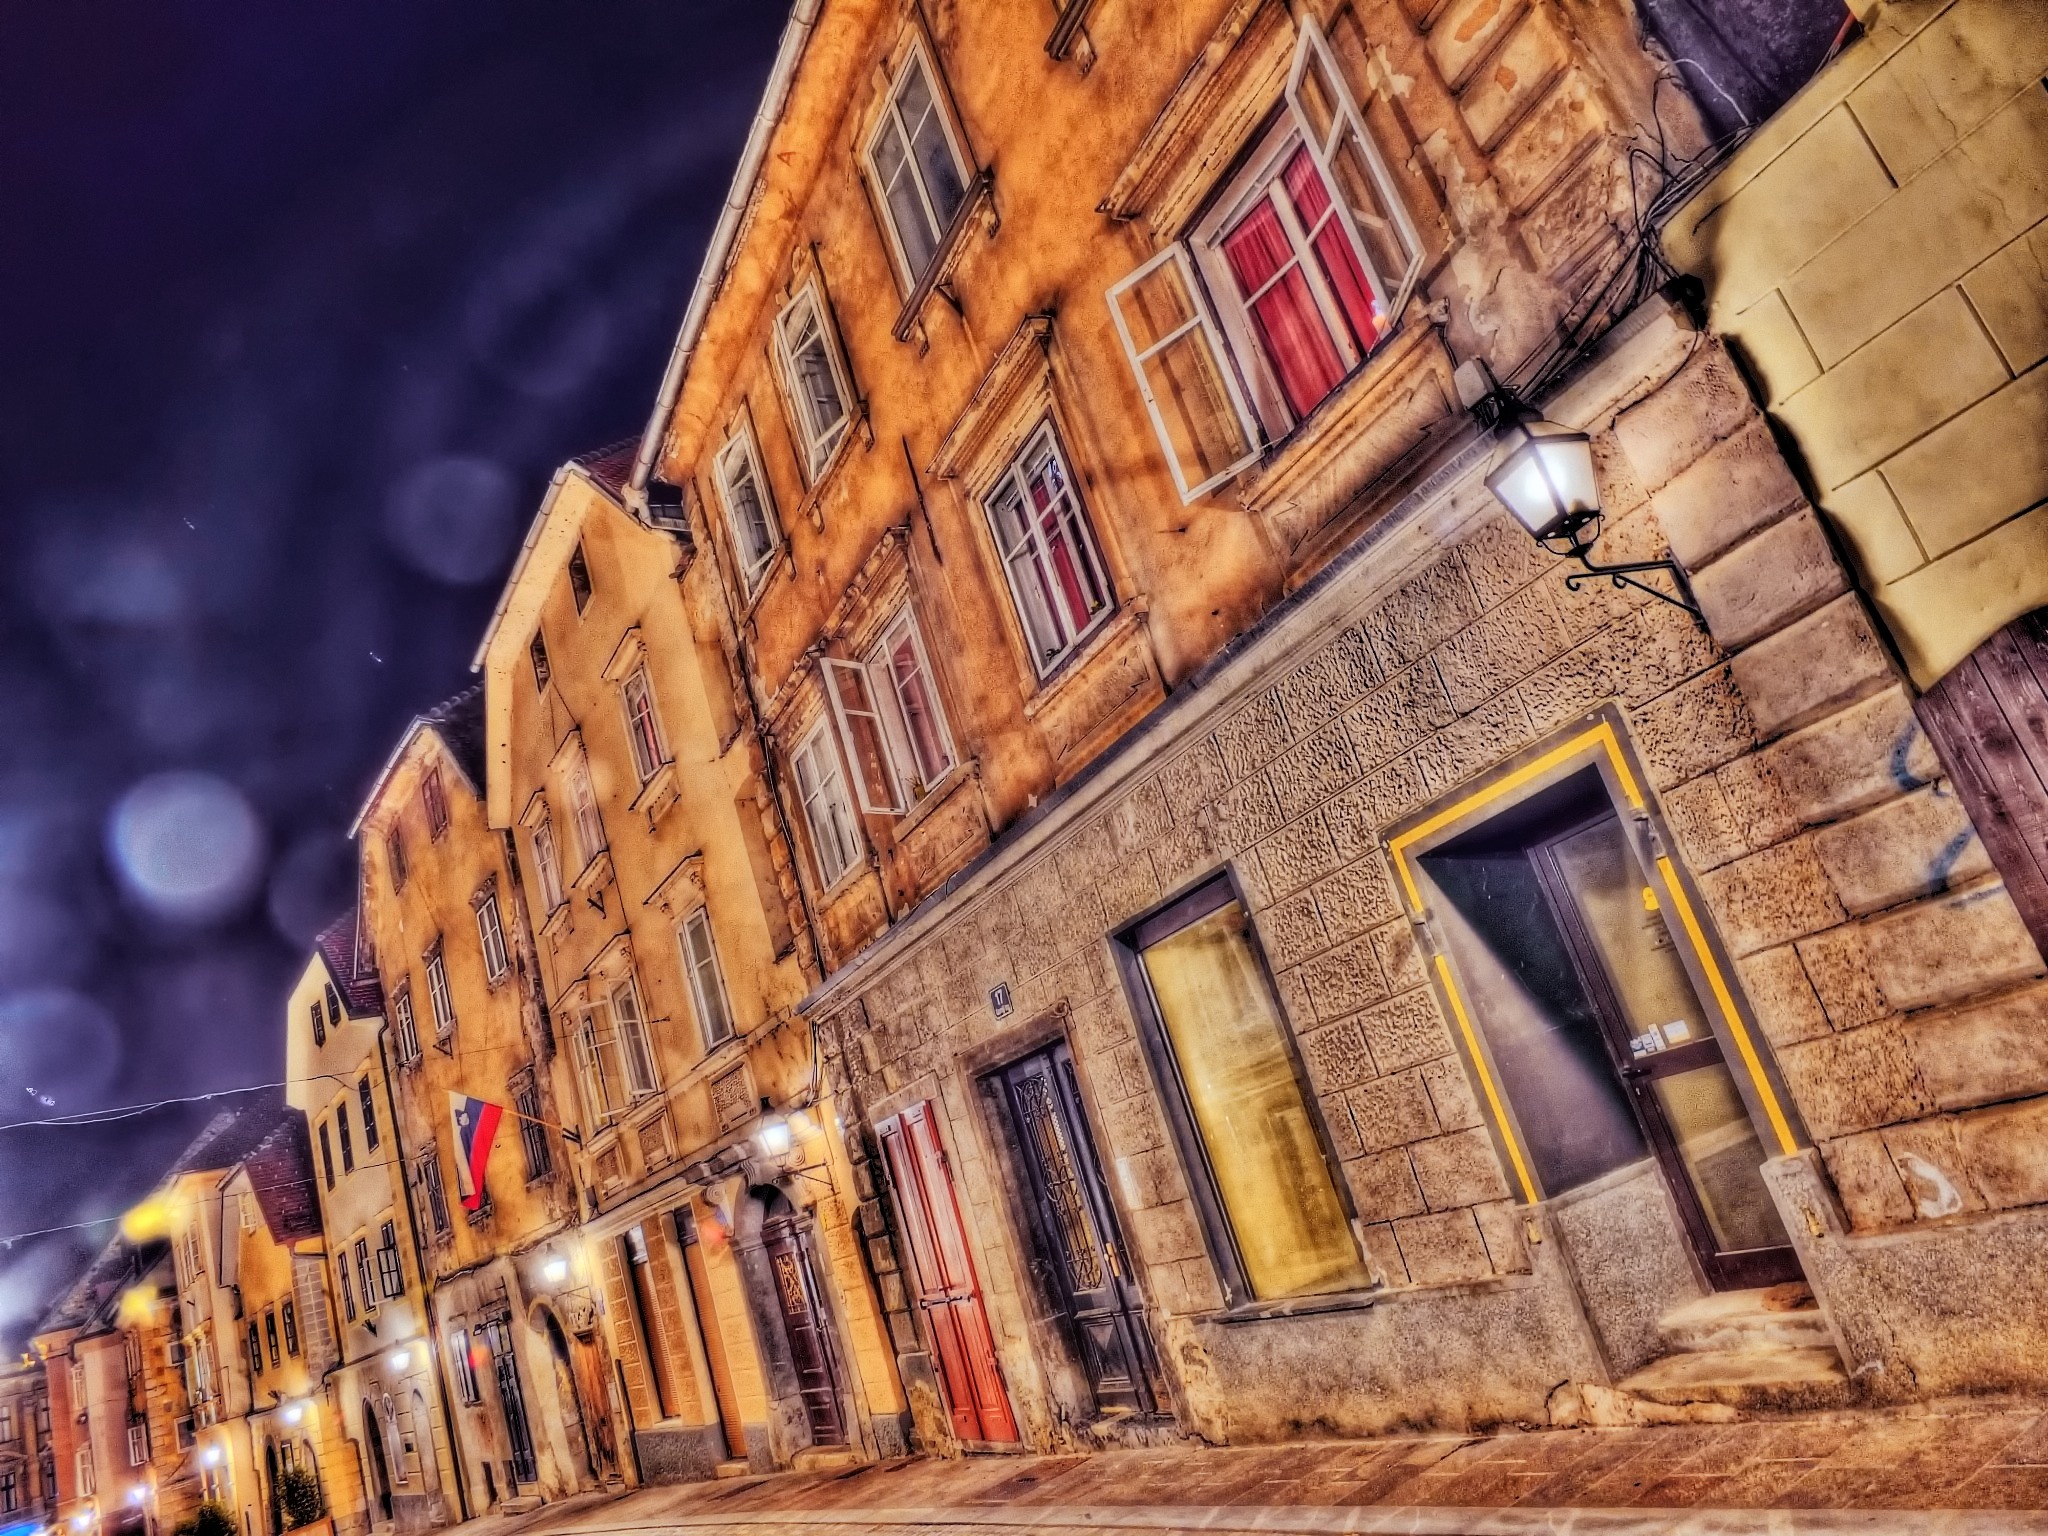
architecture, sky, wood, night, sidewalk, wall, walkway, evening, color, facade, brick, lighting, outside, hdr, lights, clouds, shops, buildings, stores, slovenia, ljubljana, urban area, ancient history